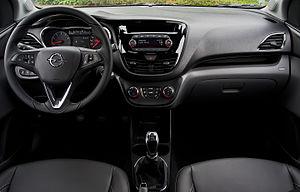
La Karl est une automobile produite par le constructeur automobile allemand Opel de 2015 à 2019. Remplaçante de l'Opel Agila, elle est fondée sur la plate-forme de la deuxième génération de la Chevrolet Spark avec laquelle elle partage nombre d'éléments techniques. En Grande-Bretagne, elle est vendue sous la marque Vauxhall et porte le nom Viva. La Karl est fabriquée par GM-Daewoo à Changwon en Corée du Sud.